Tandem rolling mill

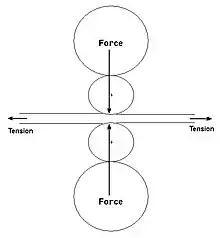
Sketch 3. The forces and tensions that act on a strip during rolling

A graphical representation of a mill model can be obtained by plotting the mill stand spring curve and the compression curve for the strip against the same distance axes; then the intersection point gives the solution of expected rolling force , and final Strip Thickness , and also the required initial screw-down position . See graph 3.